Answer in natural language. Is Window (marked A) to the left of beds shadow with a blue floor (marked B)? Choose between the following options: yes or no
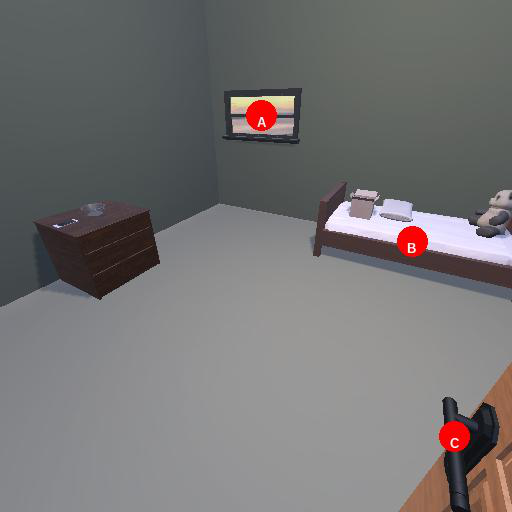
<answer>yes</answer>